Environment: real
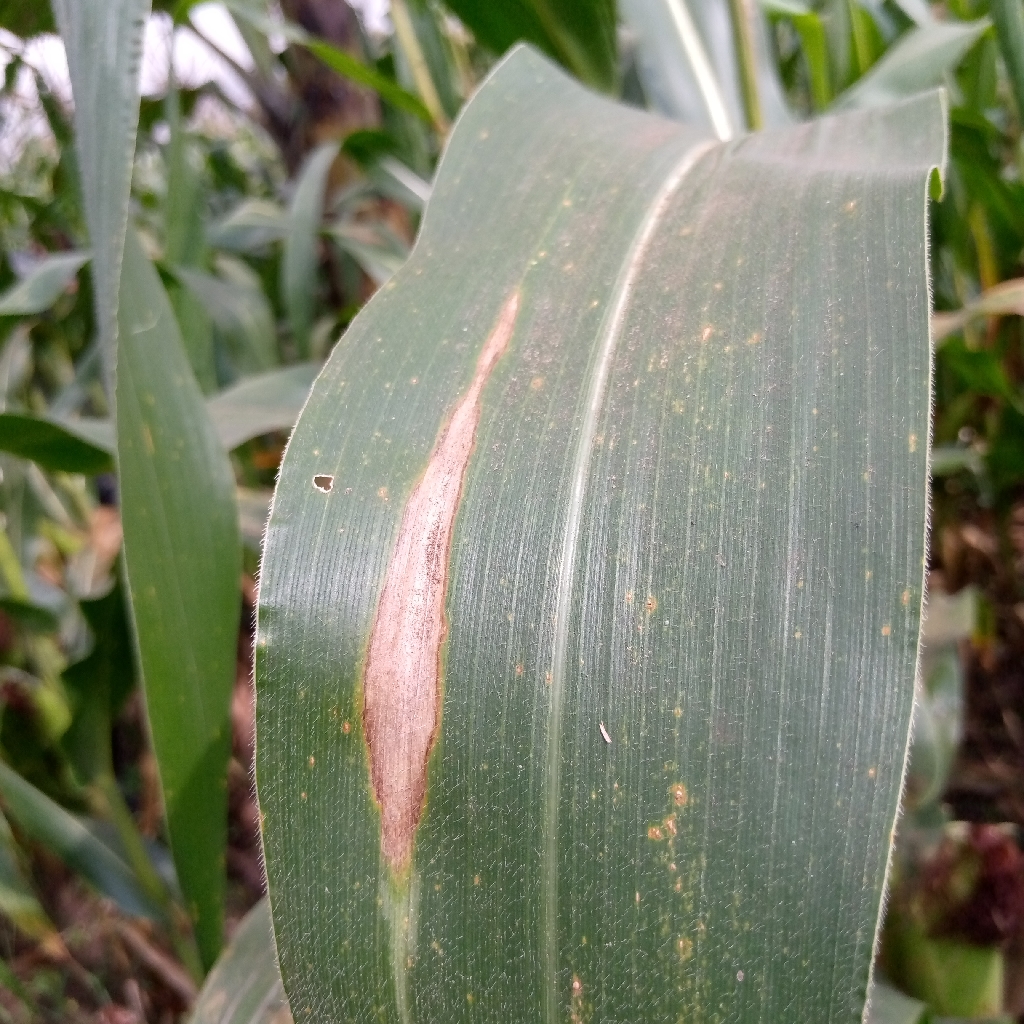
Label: northern_corn_leaf_blight